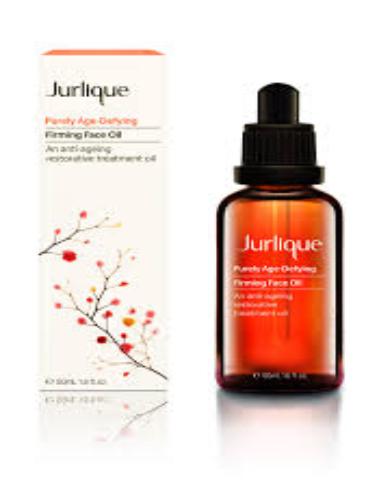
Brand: jurlique
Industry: Necessities